Branko Rašović

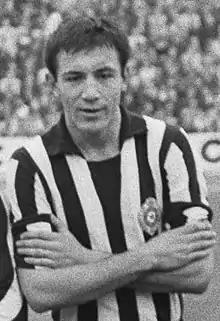
Rašović in 1966 ahead of Partizan's European Cup final versus Real Madrid

Branko Rašović (11 April 1942 – 11 October 2024) was a Montenegrin football defender who played for SFR Yugoslavia.